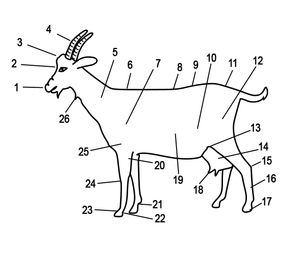
Anatomie de la chèvre: 1. Mufle 2. Chanfrein 3. Front 4. Cornes 5. Encolure 6. Garrot 7. Epaule 8. Dos 9. Reins 10. Flanc 11. Croupe 12. Cuisse 13. Grasset 14. Mamelle 15. Jarret 16. Canon 17. Pied 18. Trayons 19. Abdomen 20. Coude 21. Boulet 22. Paturon 23. Boulet 24. Genou 25. Bras 26. Pampilles (Infos pris de Michel de Simiane, La chèvre, Ed. Rustica, 2003, p. 15. ISBN
La chèvre domestique est une espèce de mammifères herbivore ruminant, appartenant à la famille des bovidés, sous-famille des caprins. La plupart du temps, les chèvres sont domestiquées, mais on les trouve aussi à l'état sauvage dans quelques contrées du Caucase, d'Iran, d'Afghanistan ou d'Irak. Leur domestication est ancienne. On les élève pour leur lait, leur cuir, leur poil et leur viande.